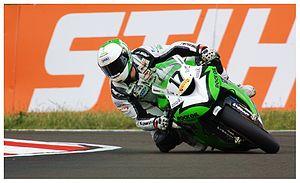
Simon Andrews est un pilote de vitesse moto anglais né le 14 août 1984 à Worcester en Angleterre et mort le 19 mai 2014 à Belfast en Irlande du Nord. Il a participé au principal championnat de Superbike au Royaume-Uni, le British Superbike Championship pour les réserves de la RAF à bord d'une Honda CBR1000RR.